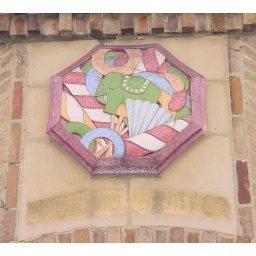
This is above the door of an abandoned paper company off chippewa